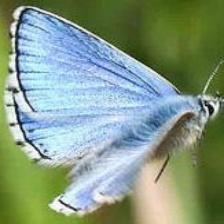
Species: ADONIS
Butterfly family (ImageNet category): lycaenid_butterfly